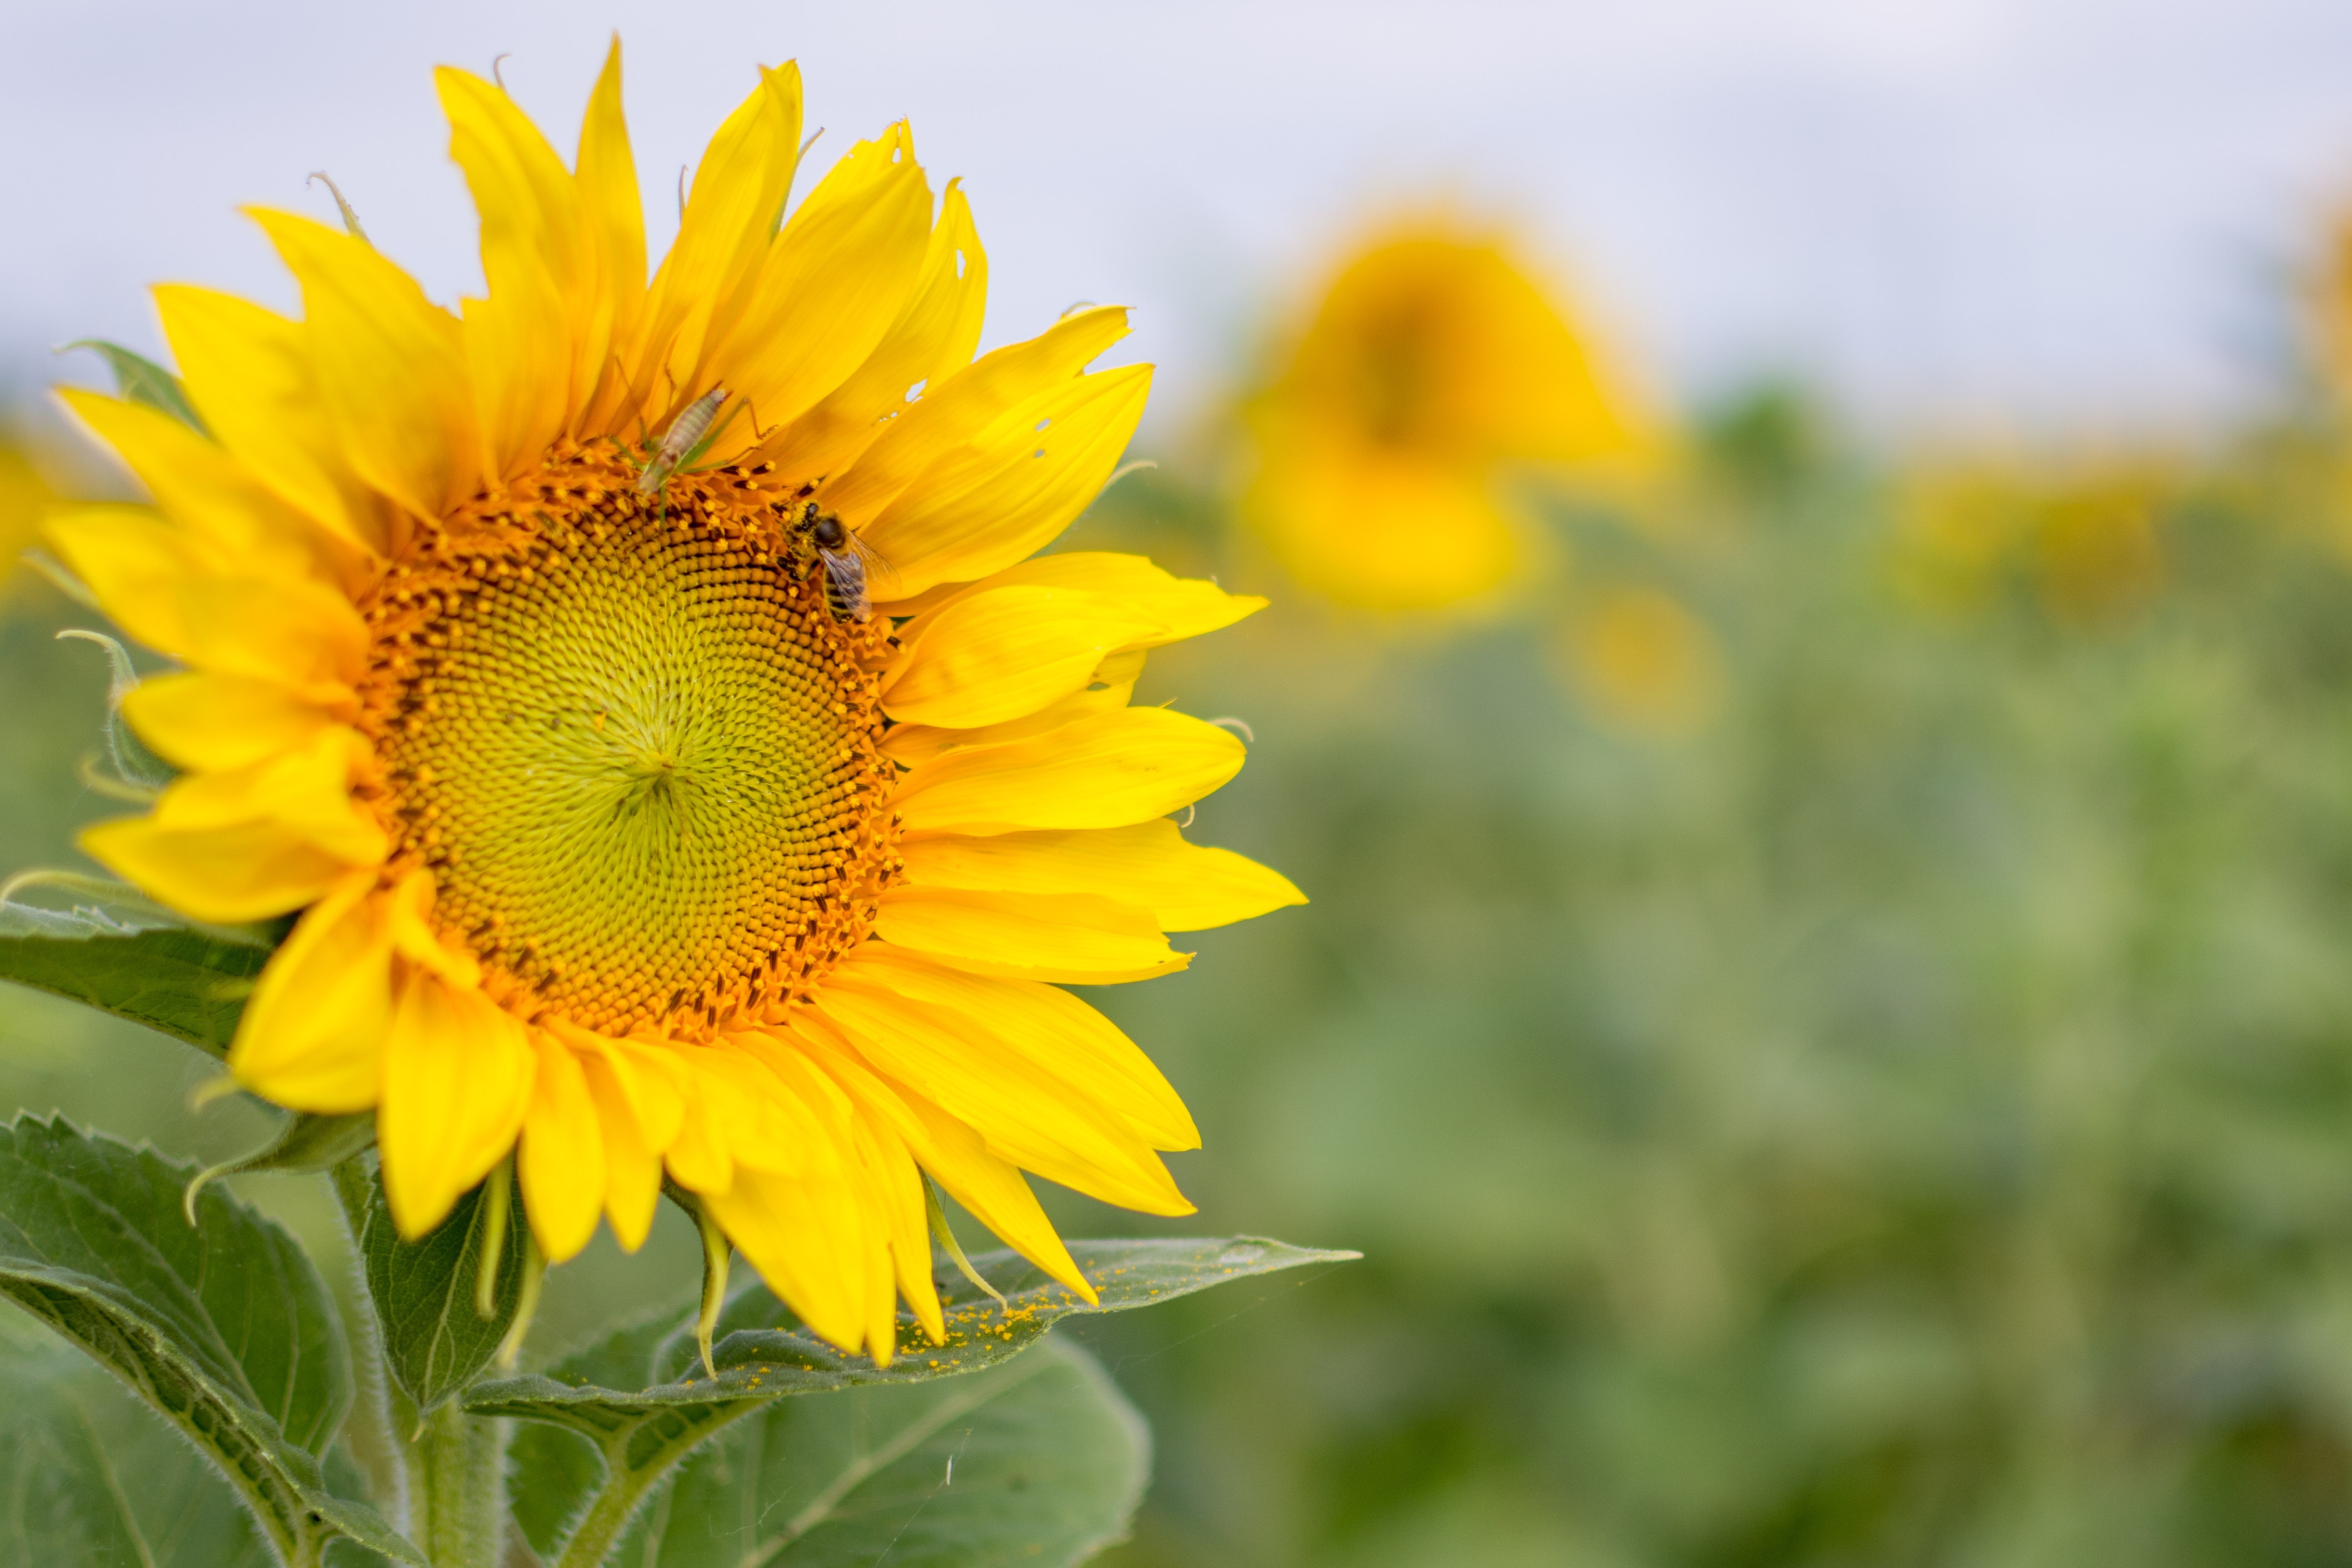
nature, plant, field, meadow, prairie, flower, petal, yellow, flora, sunflower, wildflower, close up, macro photography, flowering plant, daisy family, flower of sunflower, sunflower seed, annual plant, land plant